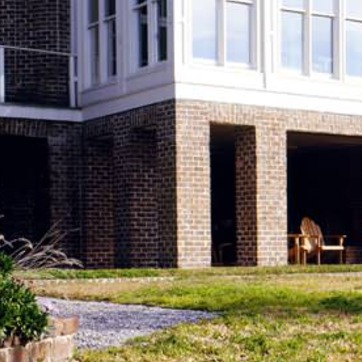
Material: brick